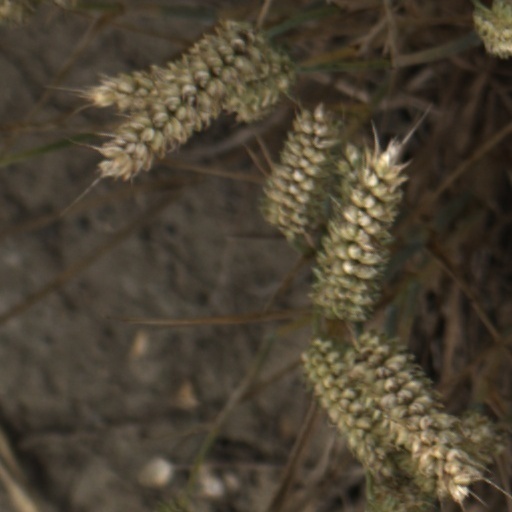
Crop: wheat